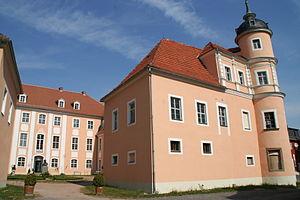
Le château de Reichstädt est un château allemand situé dans le village de Reichstädt qui fait partie de la commune de Dippoldiswalde à environ vingt kilomètres de Dresde.